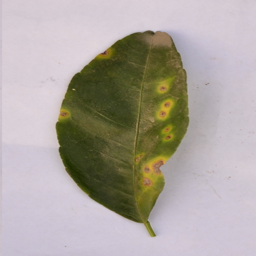
Plant part: leaf
Disease: canker